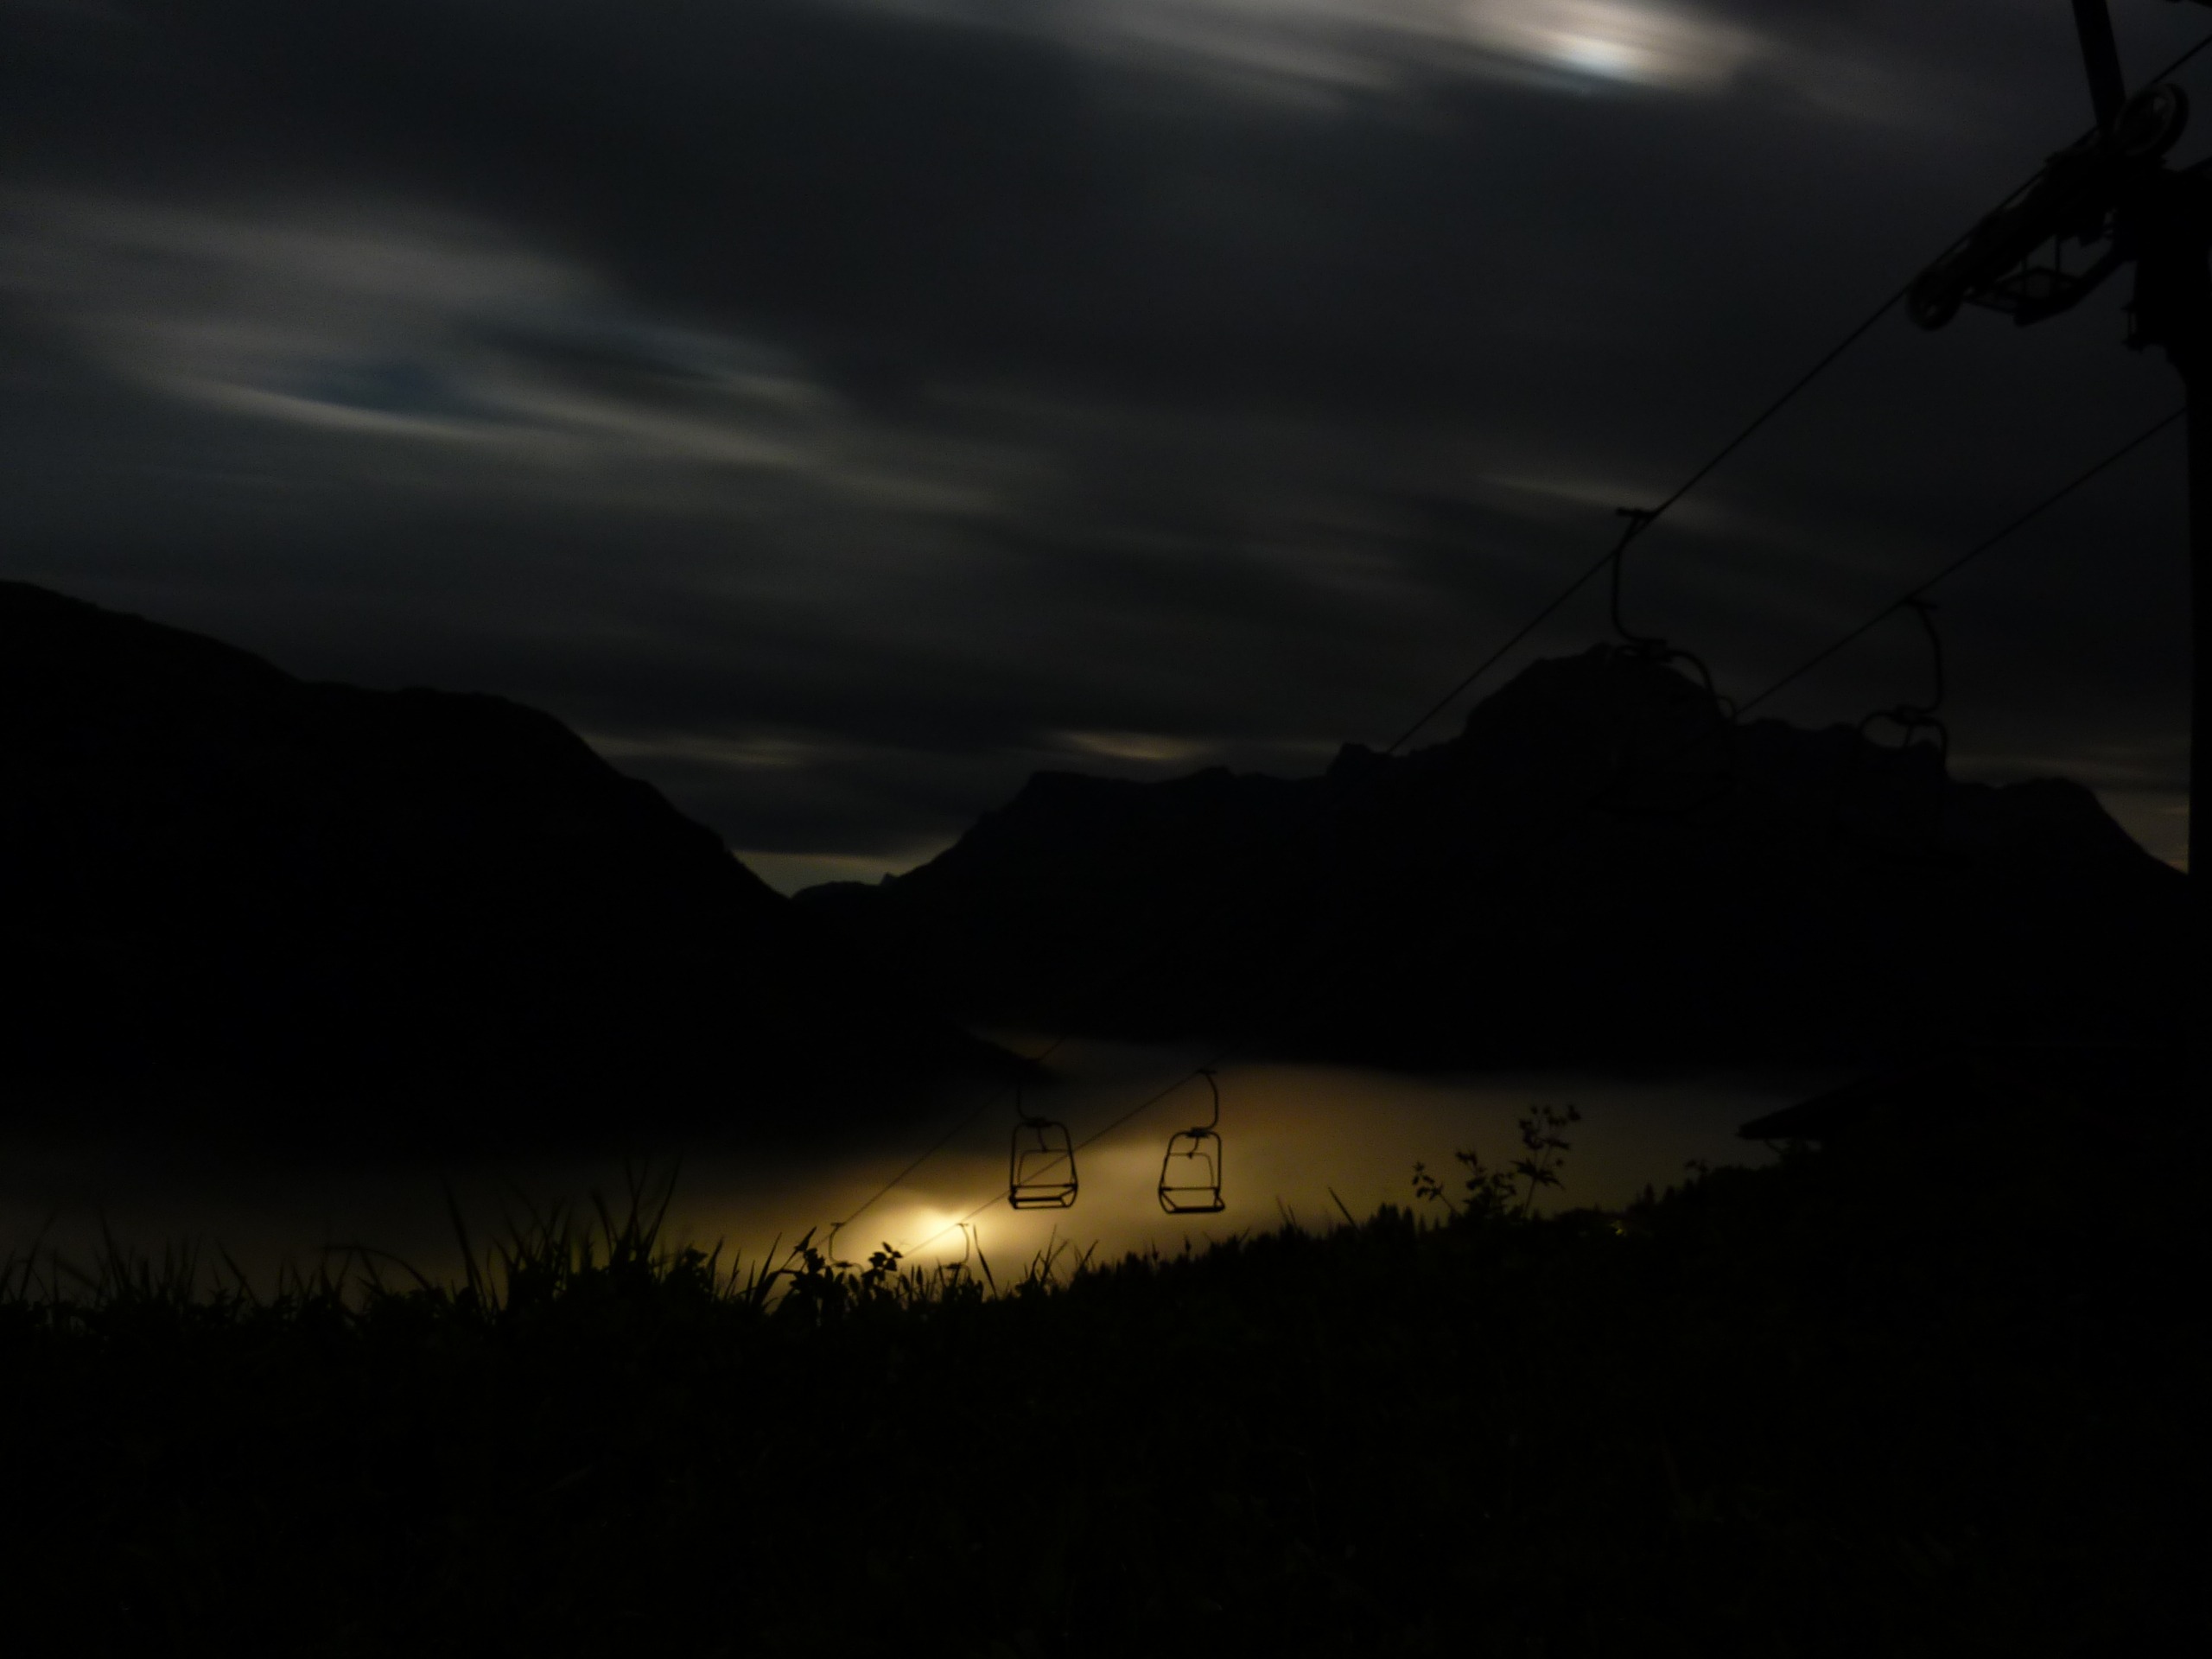
mountain, light, cloud, sky, fog, sunrise, sunset, night, sunlight, morning, dawn, atmosphere, dusk, evening, reflection, chairlift, darkness, lighting, moon, full moon, moonlight, mountain railway, lech am arlberg, atmospheric phenomenon, atmosphere of earth